Construction of electronic cigarettes

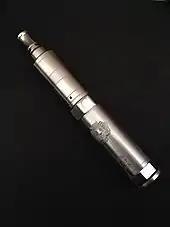
Mechanical PV with a rebuildable atomizer.

Temperature control devices allow the user to set the temperature. There is a predictable change to the resistance of a coil when it is heated. The resistance changes are different for different types of wires, and must have a high temperature coefficient of resistance. Temperature control is done by detecting that resistance change to estimate the temperature and adjusting the voltage to the coil to match that estimate.